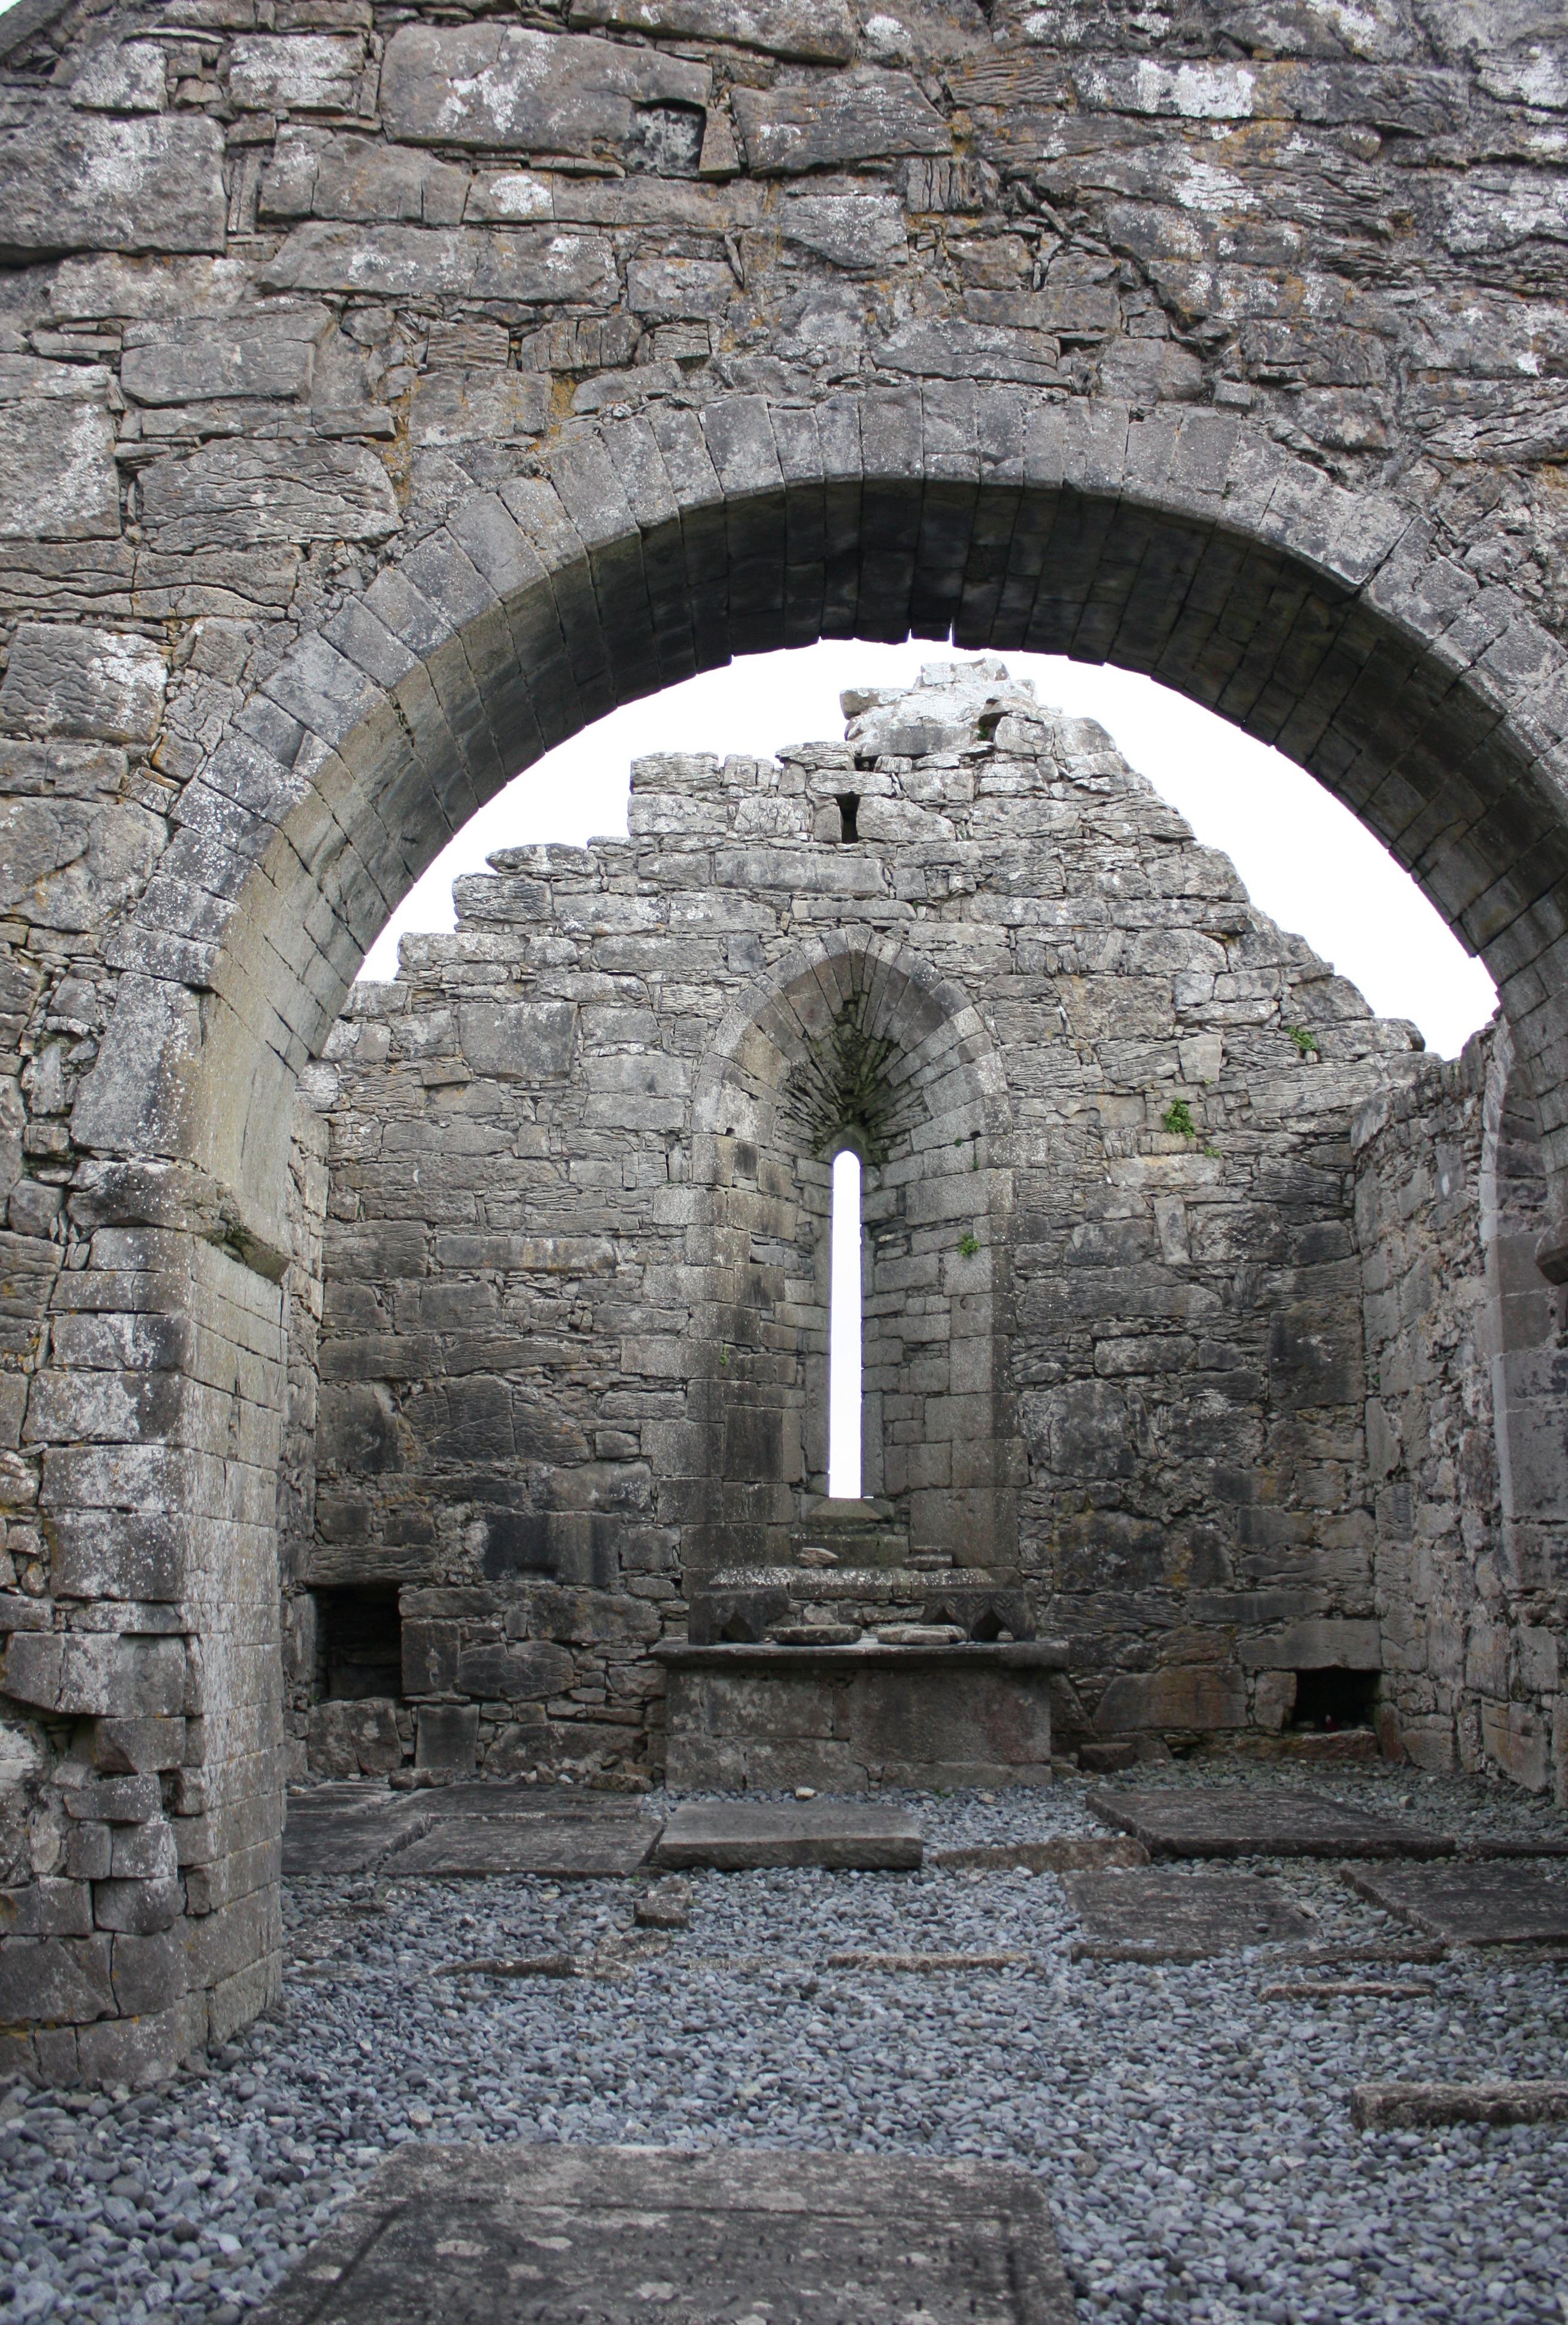
architecture, window, building, stone, monument, arch, construction, ancient, church, chapel, fortification, gothic, place of worship, ruins, monastery, history, ireland, arc, abbey, opening, middle ages, ruined, archaeological site, ancient history, sagging, ancient walls, ancient roman architecture, connemara